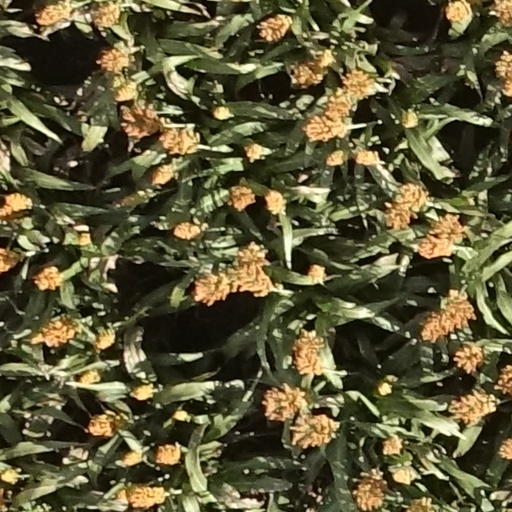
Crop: sorghum